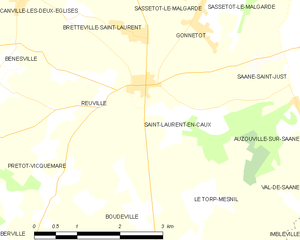
Carte des communes françaises Saint-Laurent-en-Caux